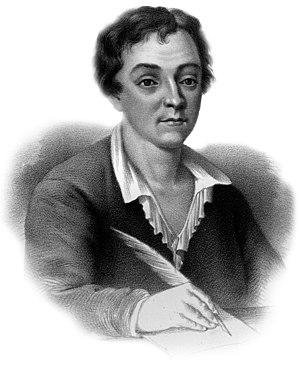
Arkadi Vassilievitch Kotchoubei. Né le 20 février 1790 à Novgorod-Severski, décédé le 16 mars 1878 à Saint-Pétersbourg. Chambellan, Membre du Conseil privé, vice-gouverneur de Kiev, gouverneur du gouvernement d'Orel, sénateur. De 1812 à 1824, il servit dans différents régiments de cavalerie, il prit part à la Guerre patriotique, à la campagne d'Allemagne et à la Campagne de France, il quitta l'armée au grade de colonel.